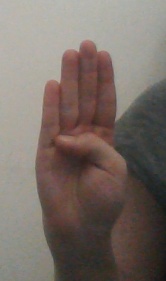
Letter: kaaf